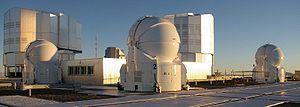
Le Très Grand Télescope, en anglais Very Large Telescope, est un ensemble de quatre télescopes principaux et quatre auxiliaires. Il est situé à l'Observatoire du Cerro Paranal dans le désert d'Atacama au nord du Chili, à une altitude de 2 635 m. Il permet l'étude des astres dans les longueurs d'onde allant du visible à l'infrarouge.